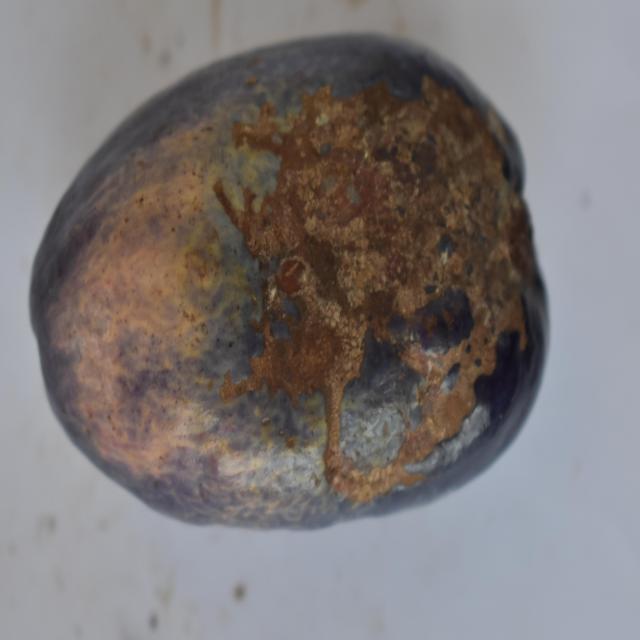
Plum grade: spotted